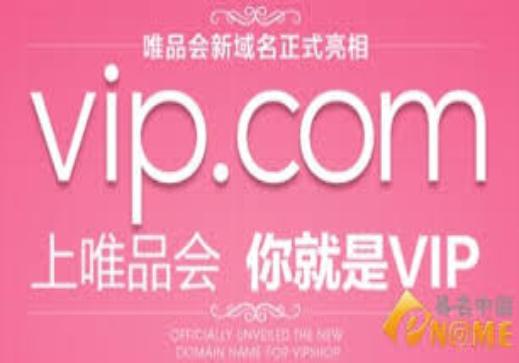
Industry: Necessities